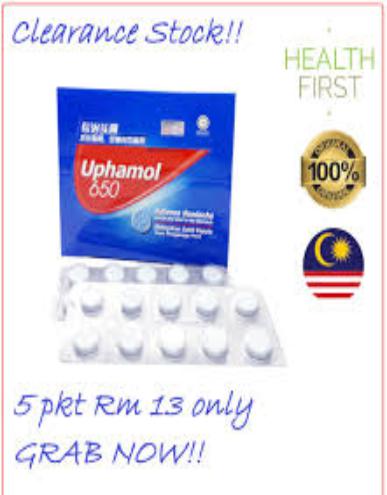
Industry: Medical